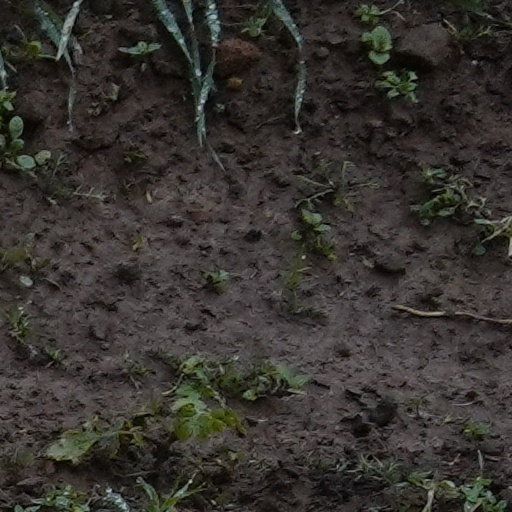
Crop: wheat